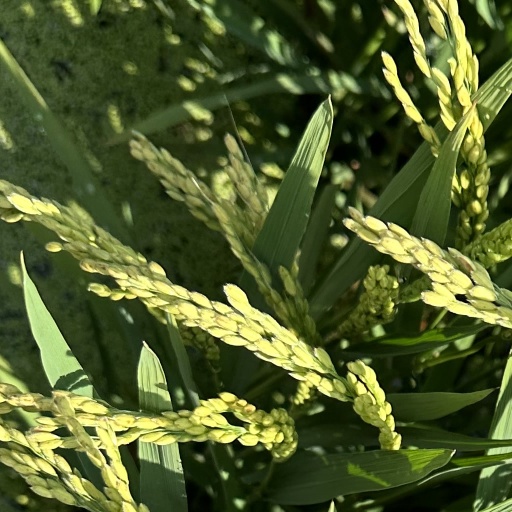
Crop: rice